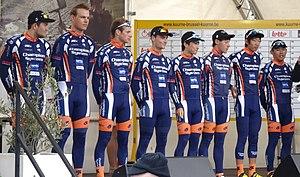
Reportage réalisé le dimanche 1er mars à l'occasion du départ et de l'arrivée de Kuurne-Bruxelles-Kuurne 2015 à Kuurne, Belgique.
La saison 2015 de l'équipe cycliste CCT-Champion System est la première de cette équipe continentale.